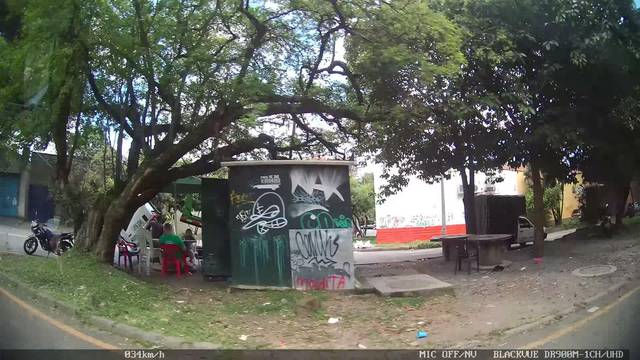
Region: Colombia
Coordinates: 6.23, -75.58